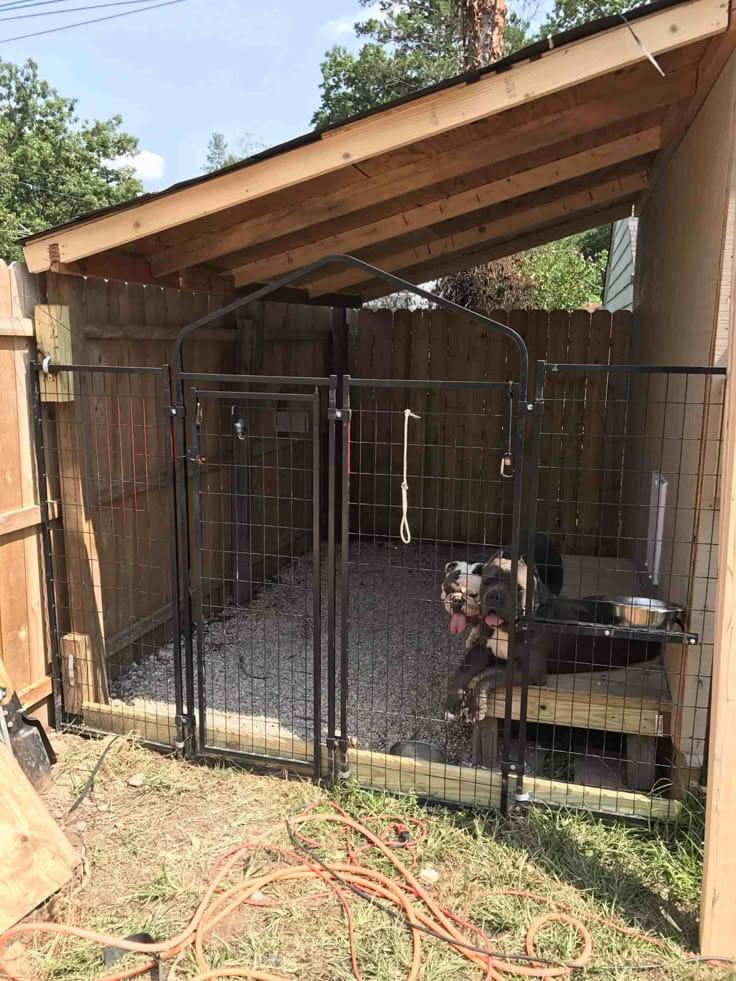
Mti wenye majani ya rangi ya kijani. Banda lolote linajengwa kwa mbao na kuezekwa kwa bati. Lenye mlango wa chuma, pamoja na mbwa ndani yake, ambaye hupewa chakula na huduma za matibabu kutoka kwa mtaalamu wa afya za wanyama."